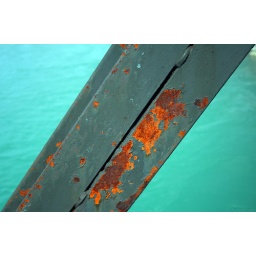
Rust on the Engine Bridge in Canmore, Alberta with the green water of the Bow River flowing behind it.